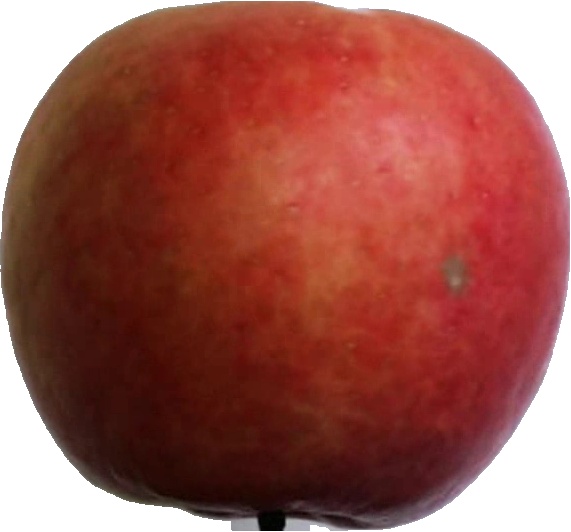
Label: apple_crimson_snow_1